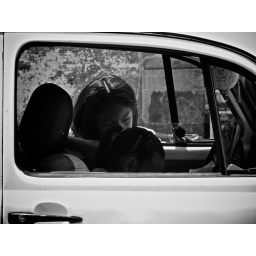
please give me a seat in your fast car